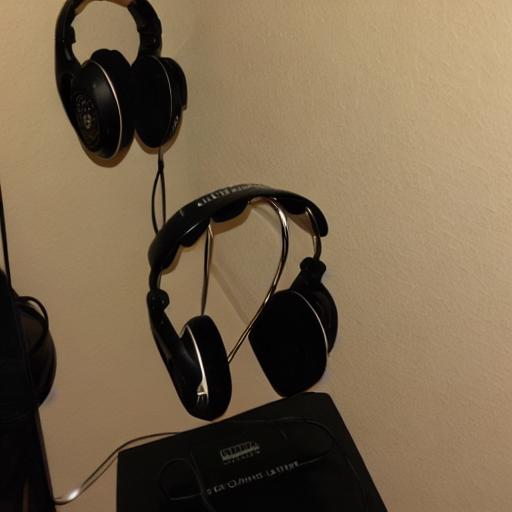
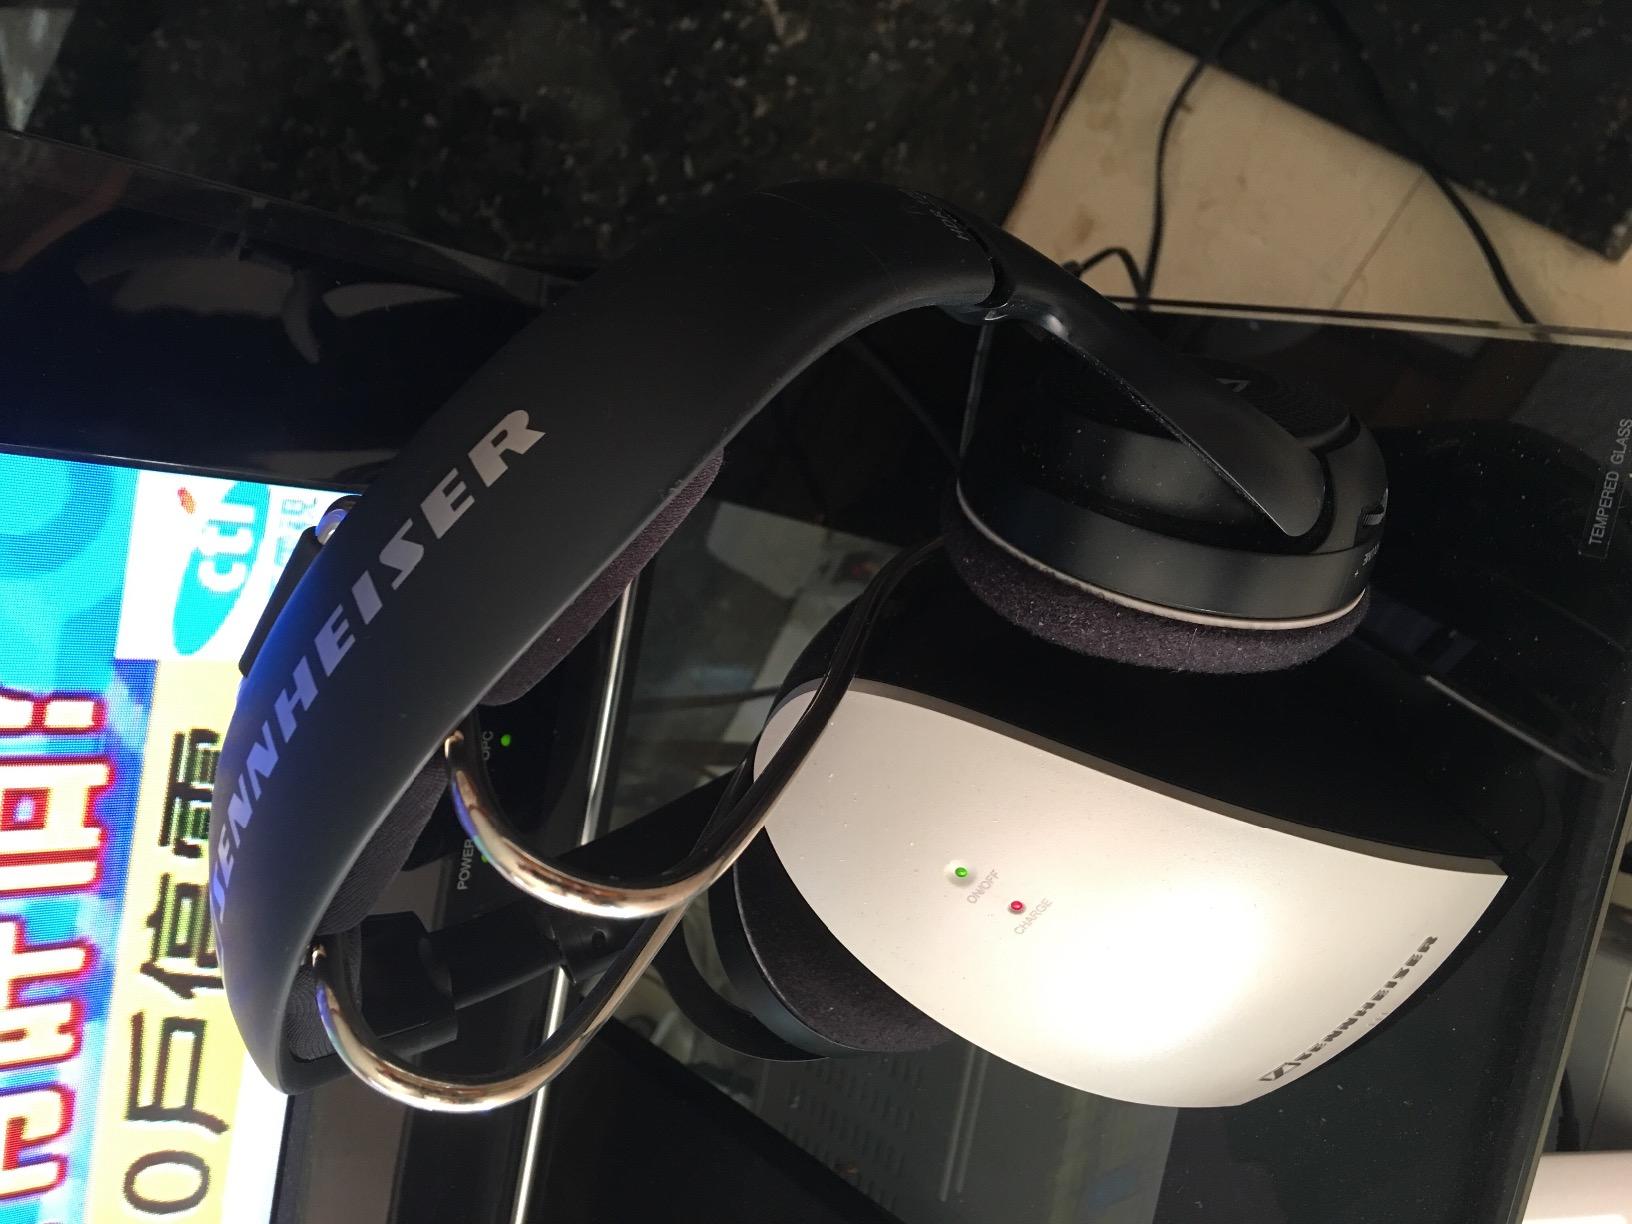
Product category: headphones
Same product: no